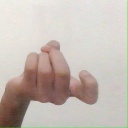
अक्षर: ज